Smithfield Exchange Bank

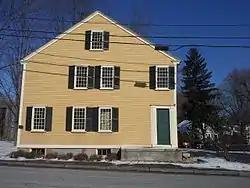
Smithfield Exchange Bank in 2013

The Smithfield Exchange Bank (also known as the Resolved Waterman Tavern or Greenville Tavern), built in 1822, is located on Putnam Pike in the Greenville area of Smithfield, Rhode Island.